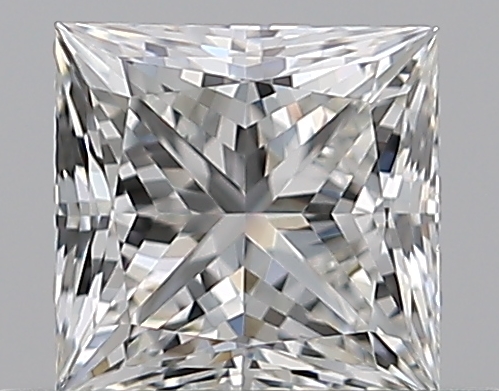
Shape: princess
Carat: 0.52
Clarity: VVS2
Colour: G
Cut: EX
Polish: EX
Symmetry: VG
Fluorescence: N
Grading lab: GIA
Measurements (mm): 4.45 x 4.35 x 3.2